Wadsworth Busk

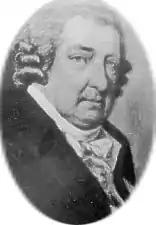
Sir Wadsworth Busk

Sir Wadsworth Busk (3 January 1730 – 15 December 1811) was Attorney-General of the Isle of Man from 1774 to 1797. He was knighted in 1781.